Inkerman Bridge

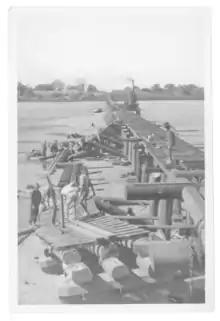
Repair flood damage, October 1940

The Inkerman Bridge was built as part of the North Coast railway line along the Queensland coast that ultimately linked Brisbane to Cairns by rail. Construction commenced in 1912 and the bridge officially opened on Monday 8 September 1913.